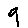
Label: 9